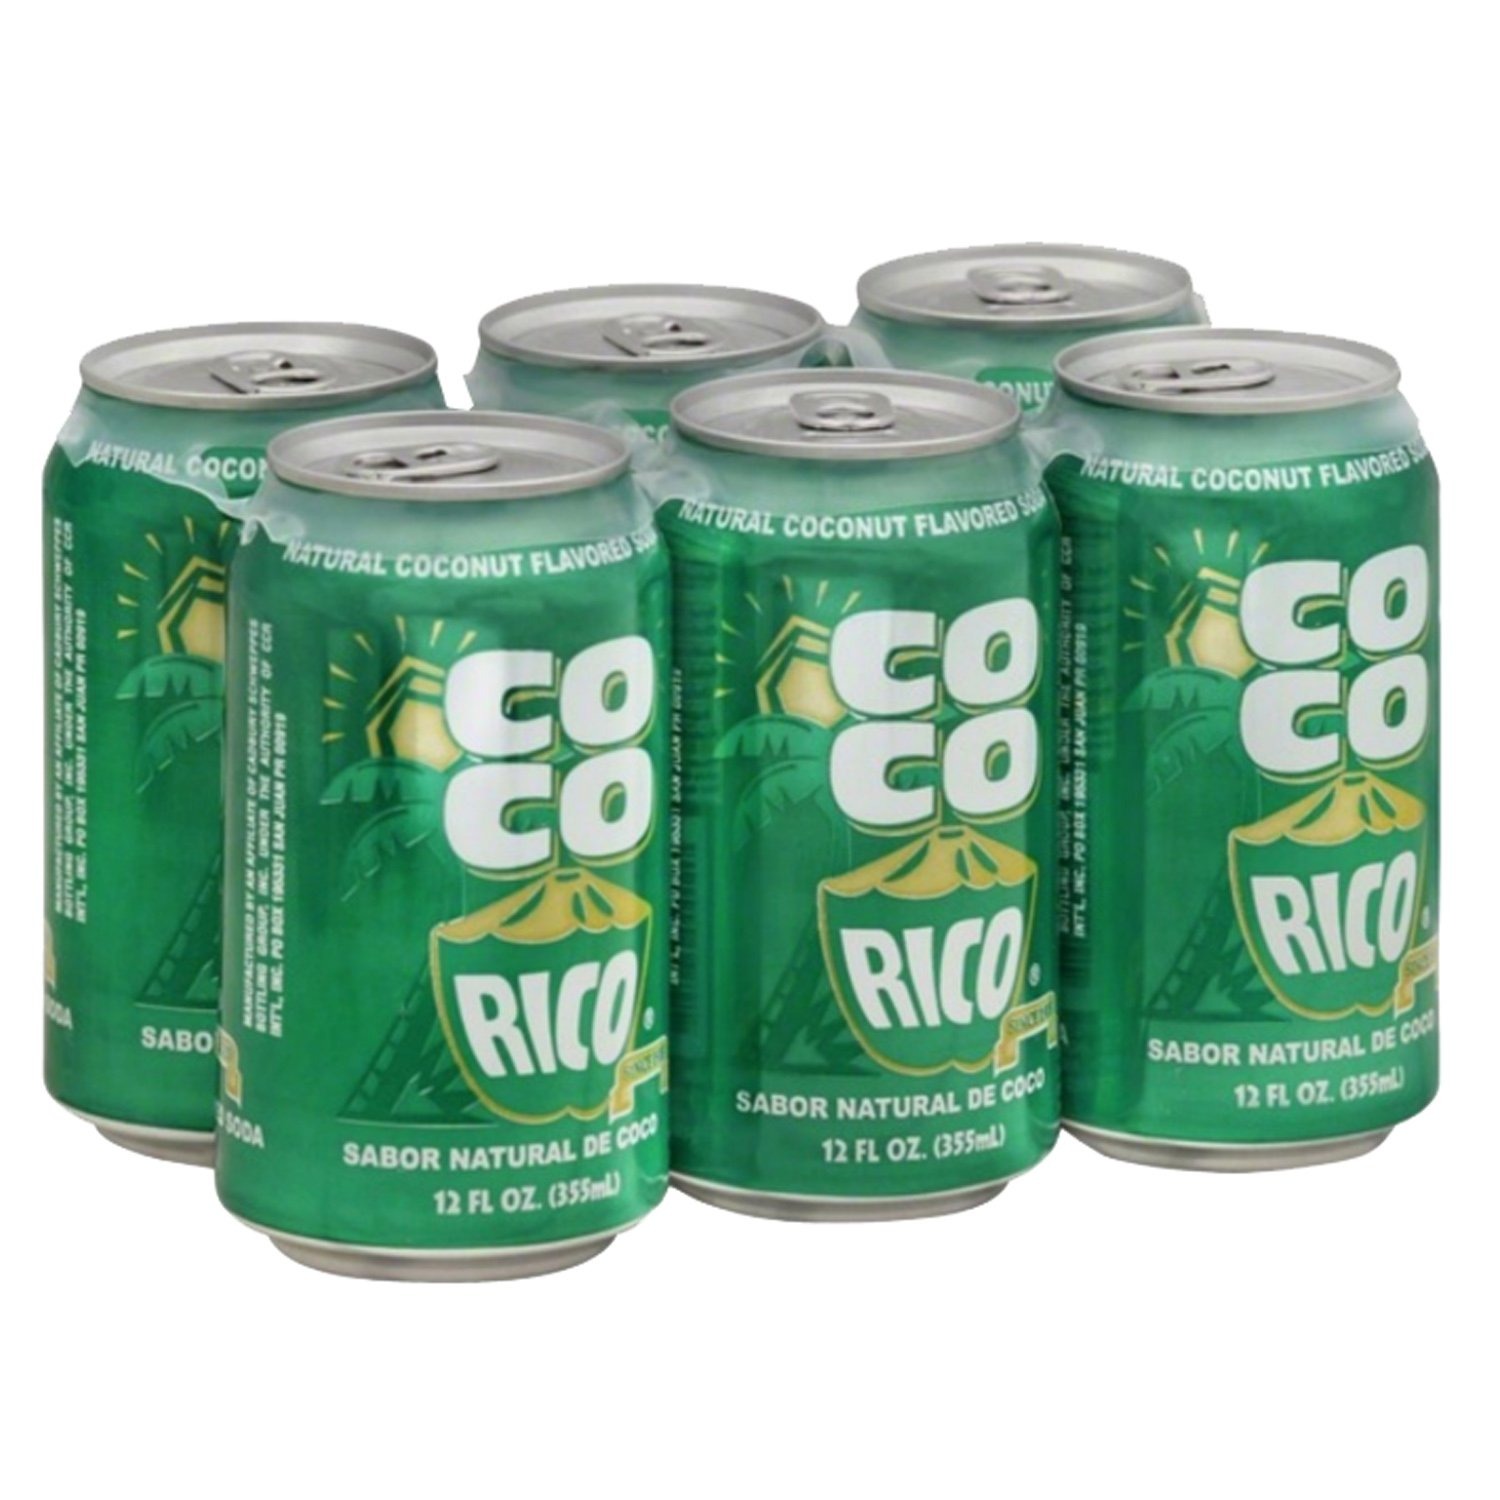
Item Name: Coco Rico Coconut Soda (Pack of 6),12 Fl Oz / 355 ml Can
Bullet Point: COCO RICO FROM PUERTO RICO
Product Description: Coco Rico Soda is a deliciously refreshing way to beat your thirst. This soda pop boasts a natural coconut flavor that is added to a fizzy soda for a taste that you will love. Each serving is only 155 calories. Simple ingredients so it doesn't interfere with the pure flavor of coconut that you love.
Value: 72.0
Unit: Fl Oz

Price: 19.985